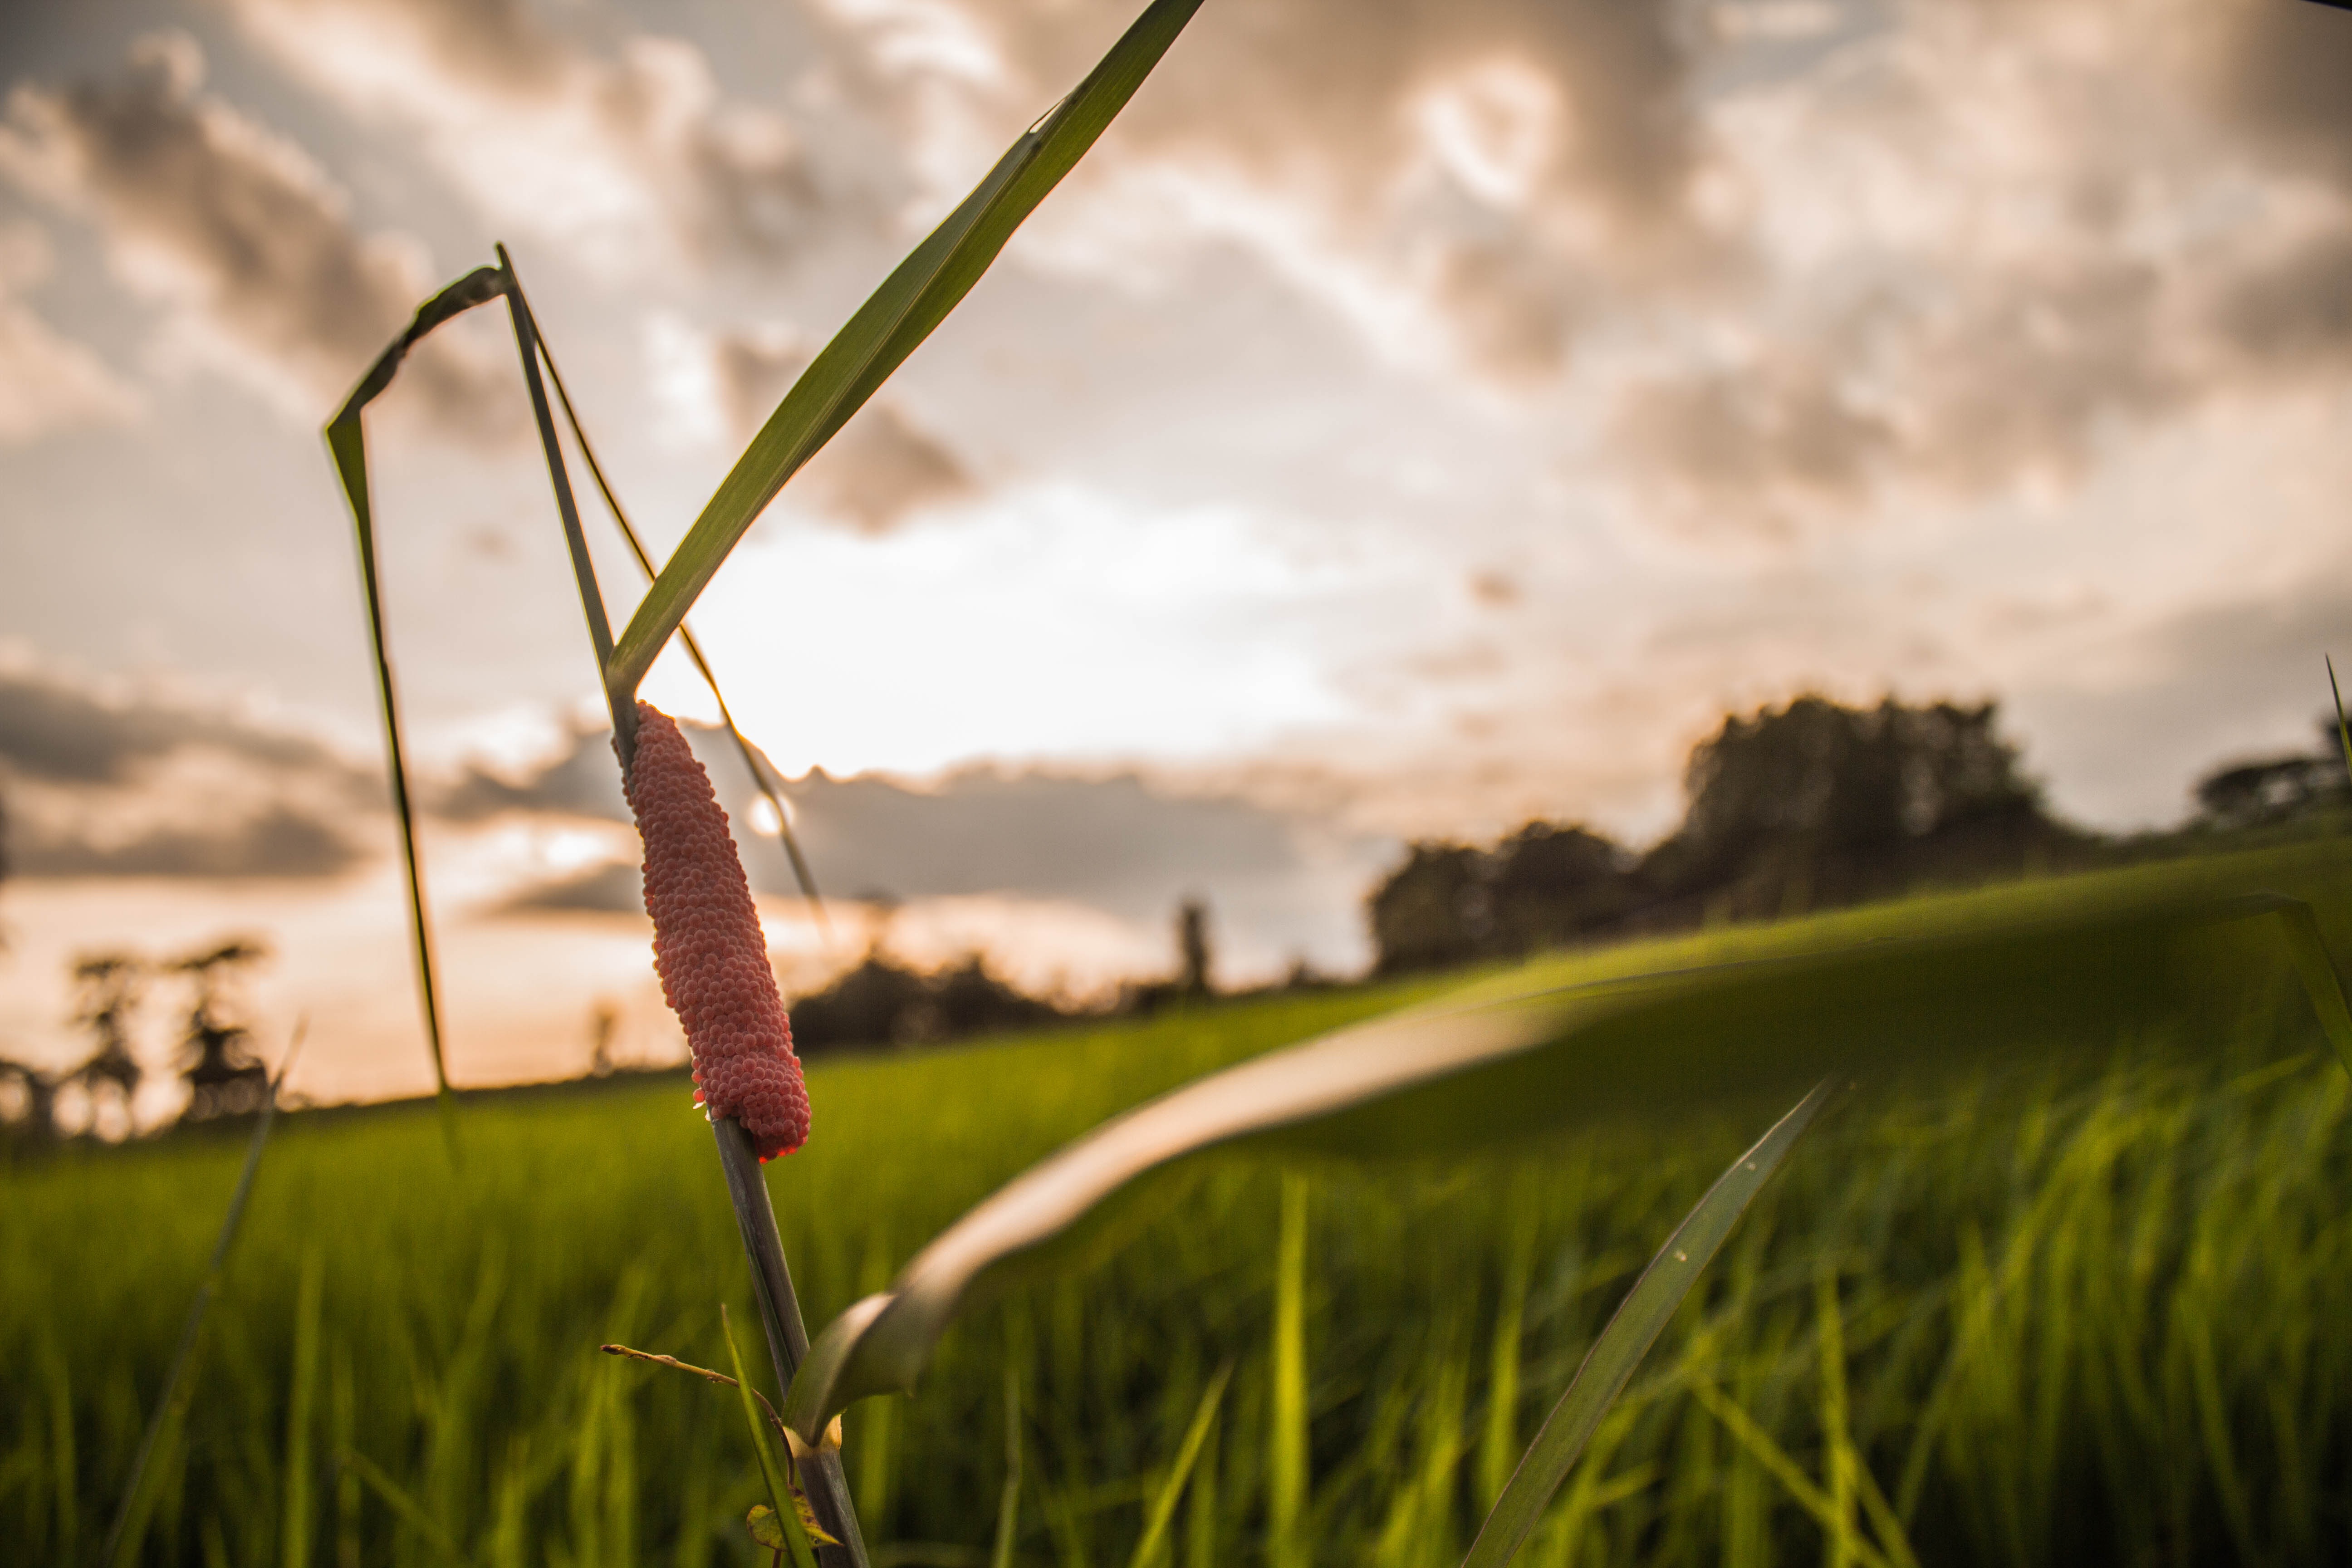
tree, nature, grass, cloud, plant, sky, sunset, field, lawn, meadow, sunlight, morning, leaf, flower, evening, green, agriculture, rice, golf, golf club, cornfield, egg shells, rural area, green view, grass family, arecales